Magdalena Neuner

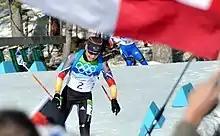
Neuner shortly before crossing the finish line during the Olympic mass start race

Shortly before the Oberhof sprint in January 2010, Neuner injured her back during warm-up and had to withdraw. She returned in Ruhpolding where she came in third in both the sprint and the mass start race. In her first relay of the season, she dealt a blow to the German team by incurring two penalty loops, with Germany finishing fourth eventually. With some top competitors missing in Antholz at the last World Cup before the 2010 Winter Olympics, Neuner won two events—the first individual race of her career as well as the sprint, giving her 16 career World Cup wins. She also came in second in the pursuit, which marked her seventh consecutive podium finish.